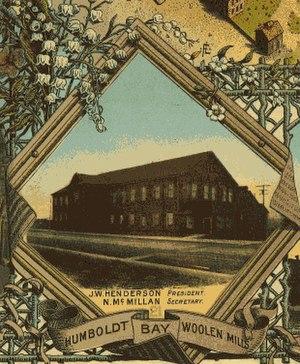
Ceci est la liste des lieux historiques inscrits sur le registre national dans le comté de Humboldt en Californie.